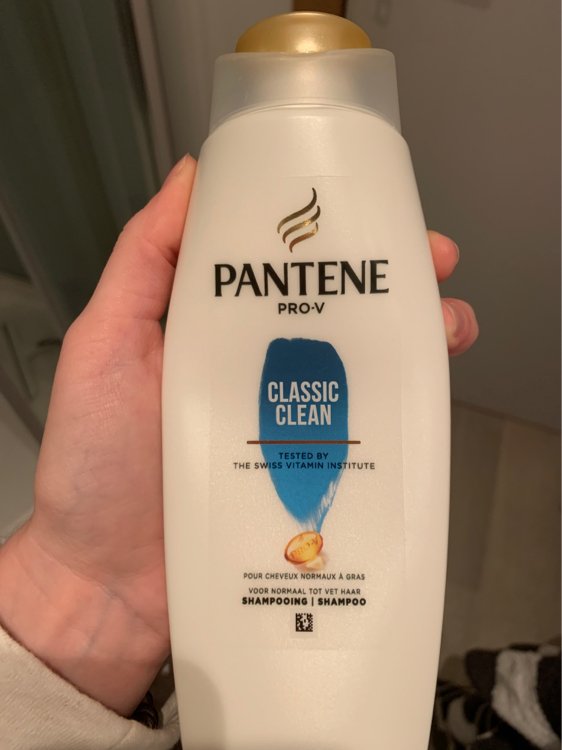
Waste category: plastic